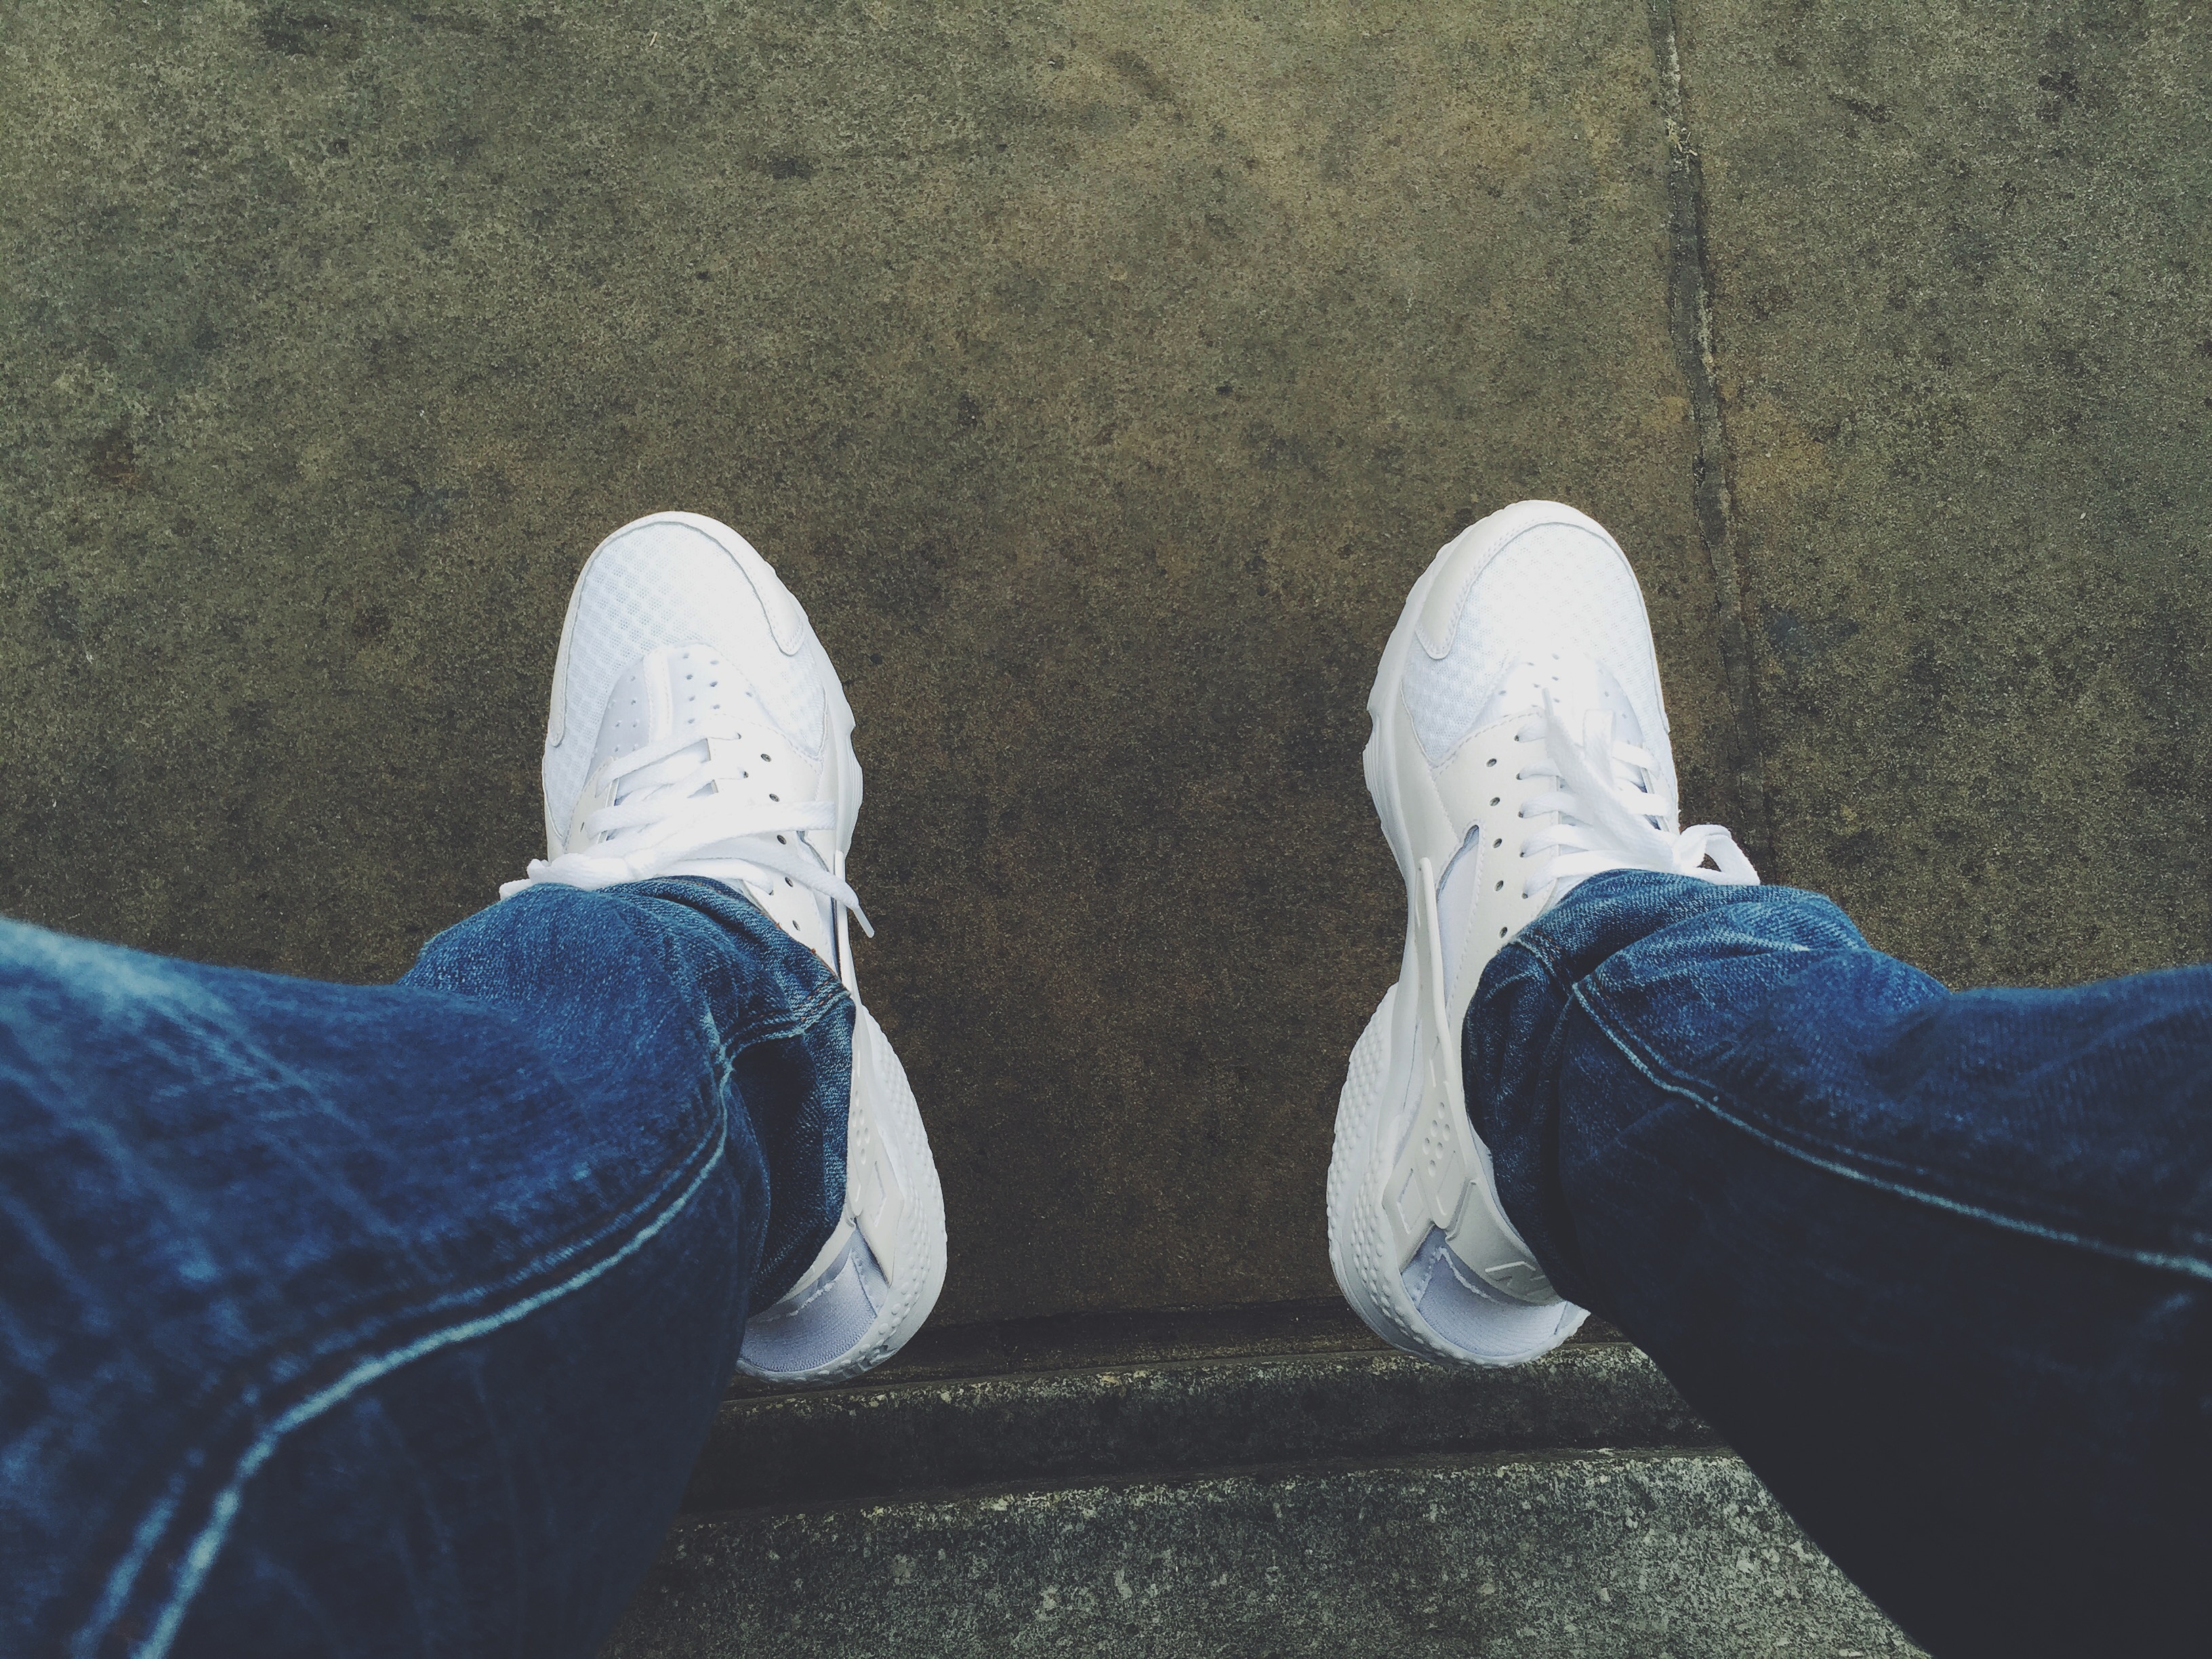
shoe, white, leg, spring, color, blue, black, sneakers, footwear